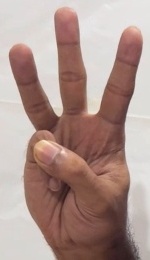
ASL sign: W